Martín García Island

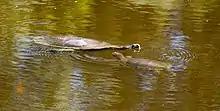
Turtles on Martin Garcia

The jurisdictional status of the island was formally established by the Treaty of Río de la Plata between Argentina and Uruguay on November 19, 1973. This treaty stipulates that the Martín García Island is an Argentine exclave surrounded by Uruguayan waters. In return for recognition of Argentina's sovereignty over the island, Argentina made territorial concessions in the Río de la Plata, notably the cession of Juncal Island to Uruguay.